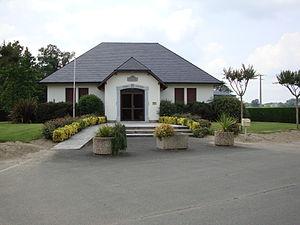
Espès-Undurein est une commune française, située dans le département des Pyrénées-Atlantiques en région Nouvelle-Aquitaine.